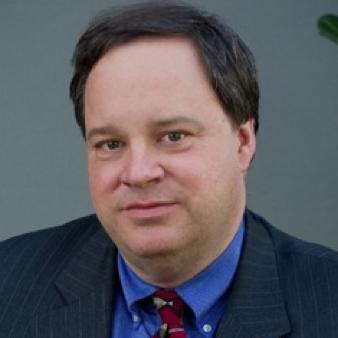
Age: 49